Rockefeller Mountains

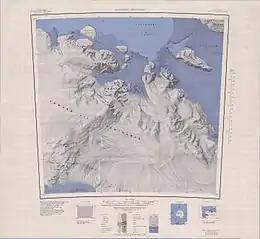
Context: Rockefeller Mountains in southwest of map

The Rockefeller Mountains are on the south side of the Edward VII Peninsula in Marie Byrd Land, to the south of the Alexandra Mountains.